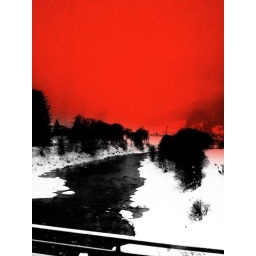
black river with the red sky above